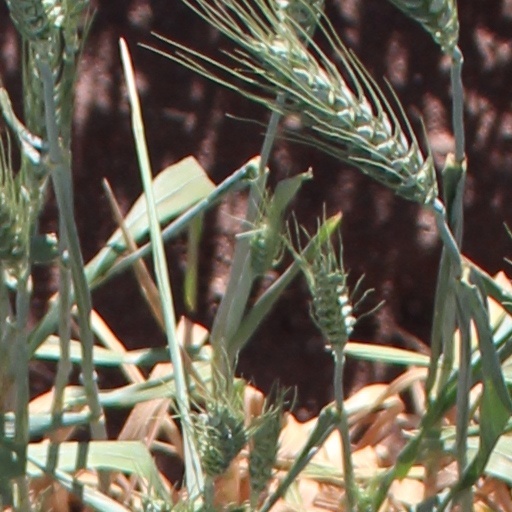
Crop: wheat